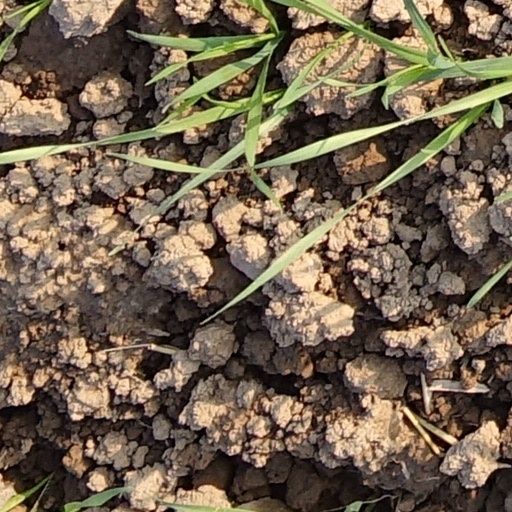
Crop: wheat